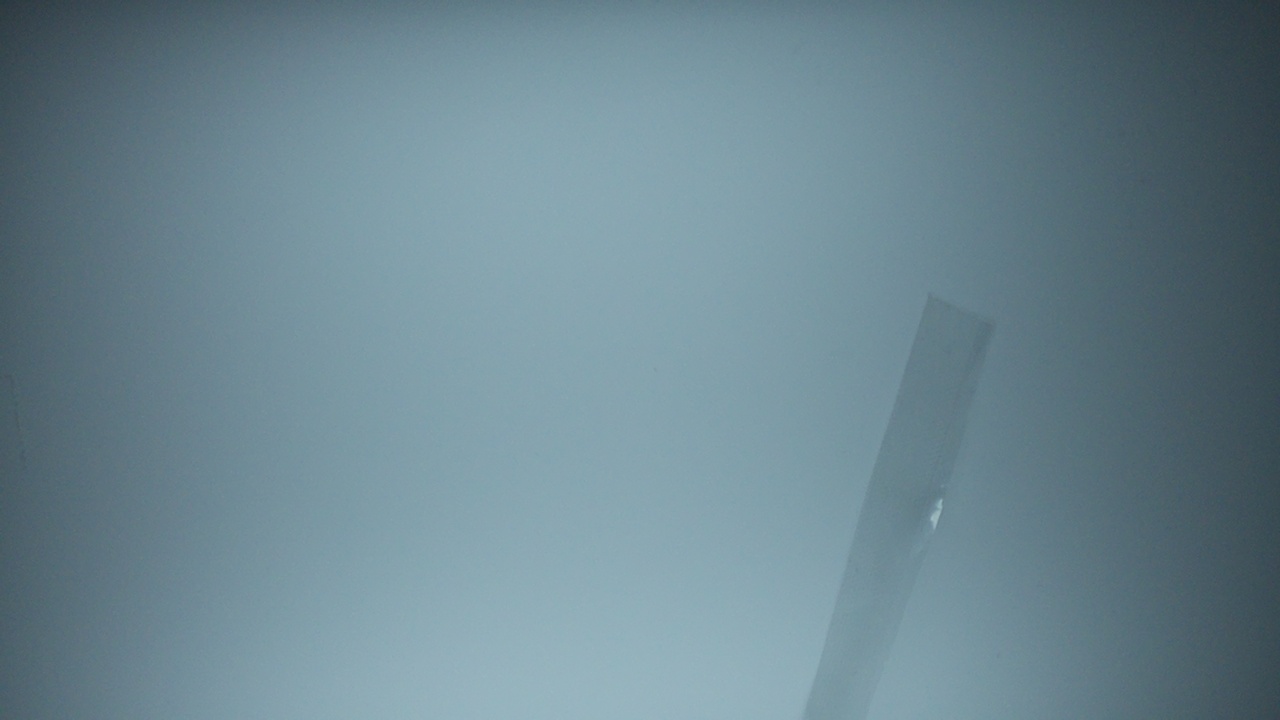
Label: trash